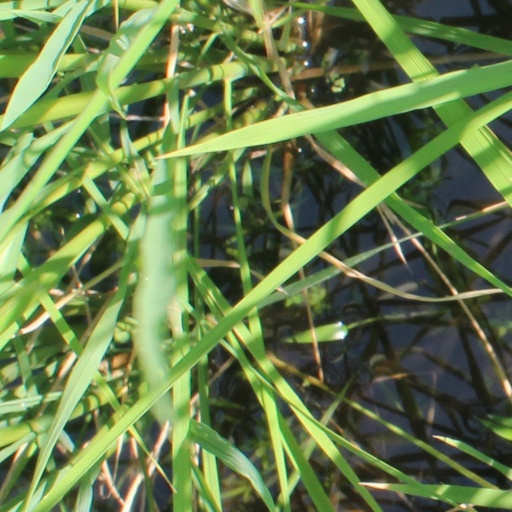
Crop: rice